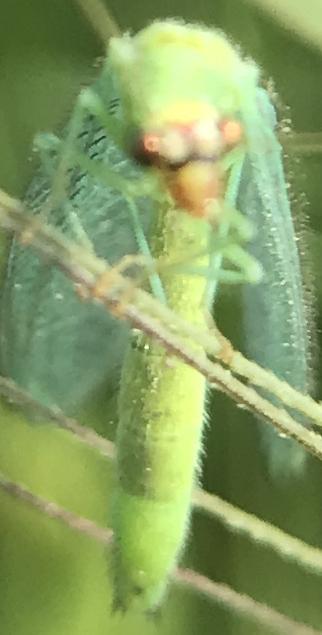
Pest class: predators